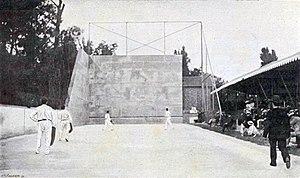
Le Fronton de Neuilly (pelote basque) durant les JO 1900
L'unique épreuve de pelote basque aux Jeux olympiques s'est déroulée en 1900 à Paris, seulement 2 équipes y étaient inscrites. Le match n'a pas eu lieu mais le premier prix a été attribué à l'équipe espagnole. Il s'agit d'un premier Prix amateurs, reconnu ultérieurement par le CIO.